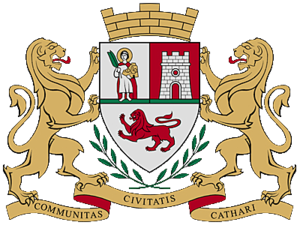
Kotor
Kotor er en by, som ligger i det sydvestlige Montenegro i bugten Boka Kotorska. Byen Kotor har 19.000 indbyggere og kommunen Kotor har 23.481 indbyggere. Kotor-bugten er en af de dybeste og længste bugter i Adriaterhavet og bliver også kaldt for den sydligste fjord i Europa. Bugten er faktisk en kløft, som er oversvømmet af havet.